List of Six Flags Over Texas attractions

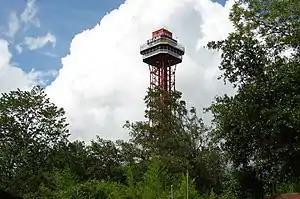
Oil Derrick an icon of the park

The area serves as the entry gate for Six Flags Over Texas. It was one of the original sections of the park when it opened in 1961. It is named for the large star-shaped fountain located in the section.